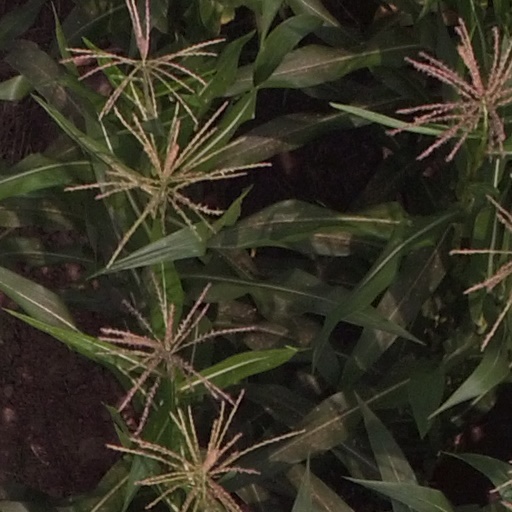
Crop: maize; corn